Tourism in Sri Lanka

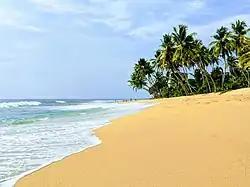
Hikkaduwa beach

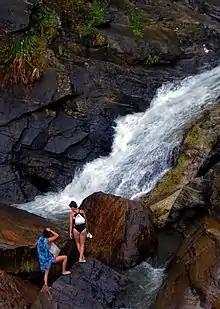
Tourists visiting Ravana Falls

Sri Lanka is a popular tourist destination. Tourism is a key industry that attracts international tourists yearly. Foreigners visit Sri Lanka to see nature, wildlife, historical monuments, and indigenous culture. In 2018, tourist arrivals peaked at 2.5 million, who spent a total of US$5.6 billion in the country. However, the COVID-19 pandemic caused tourist numbers to decrease by 92% in 2020. As of 2022, tourist numbers have not rebounded from the pre-crisis high. The government is attempting to attract foreign investment in the country's tourism industry, which began in earnest after the end of the Sri Lankan Civil War in 2009.